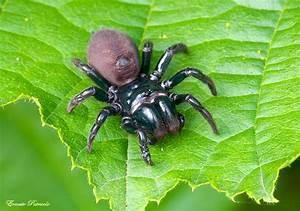
spider